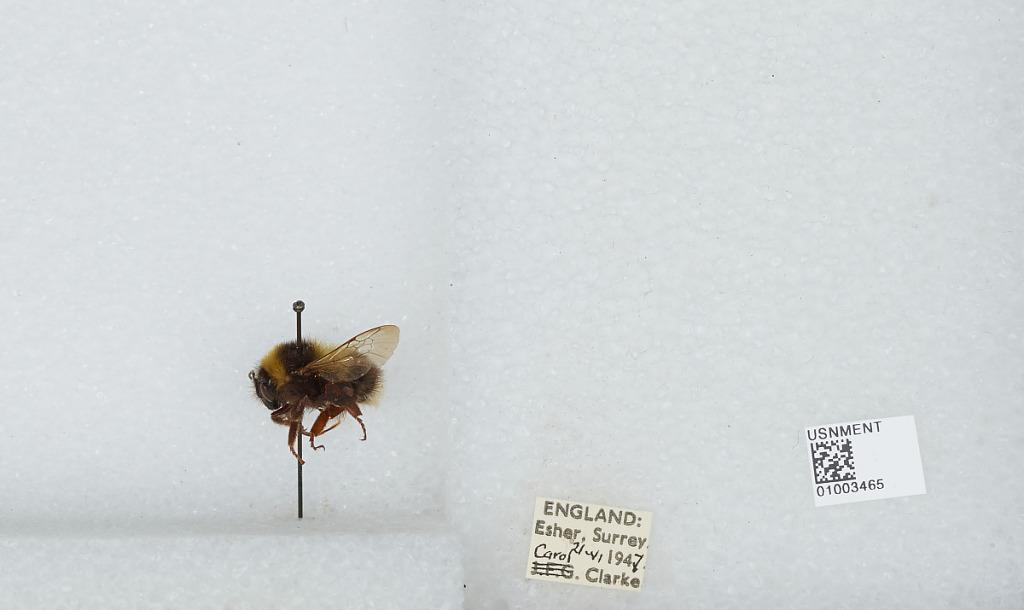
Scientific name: Bombus (Megabombus) hortorum (Linnaeus)
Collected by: C. Clarke
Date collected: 1947-6-21
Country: United Kingdom
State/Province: England
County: Surrey
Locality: Elmbridge; Esher
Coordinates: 51.3692, -0.365